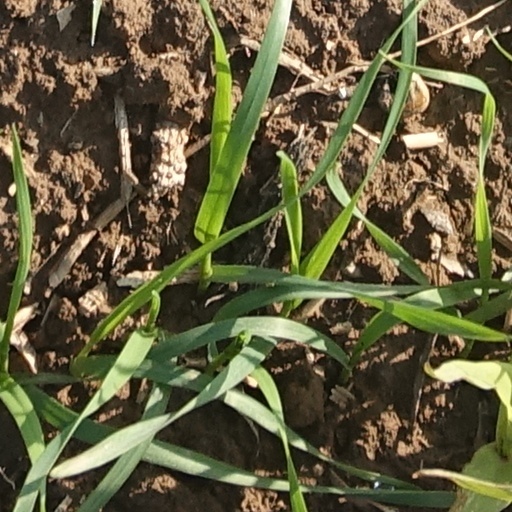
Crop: wheat